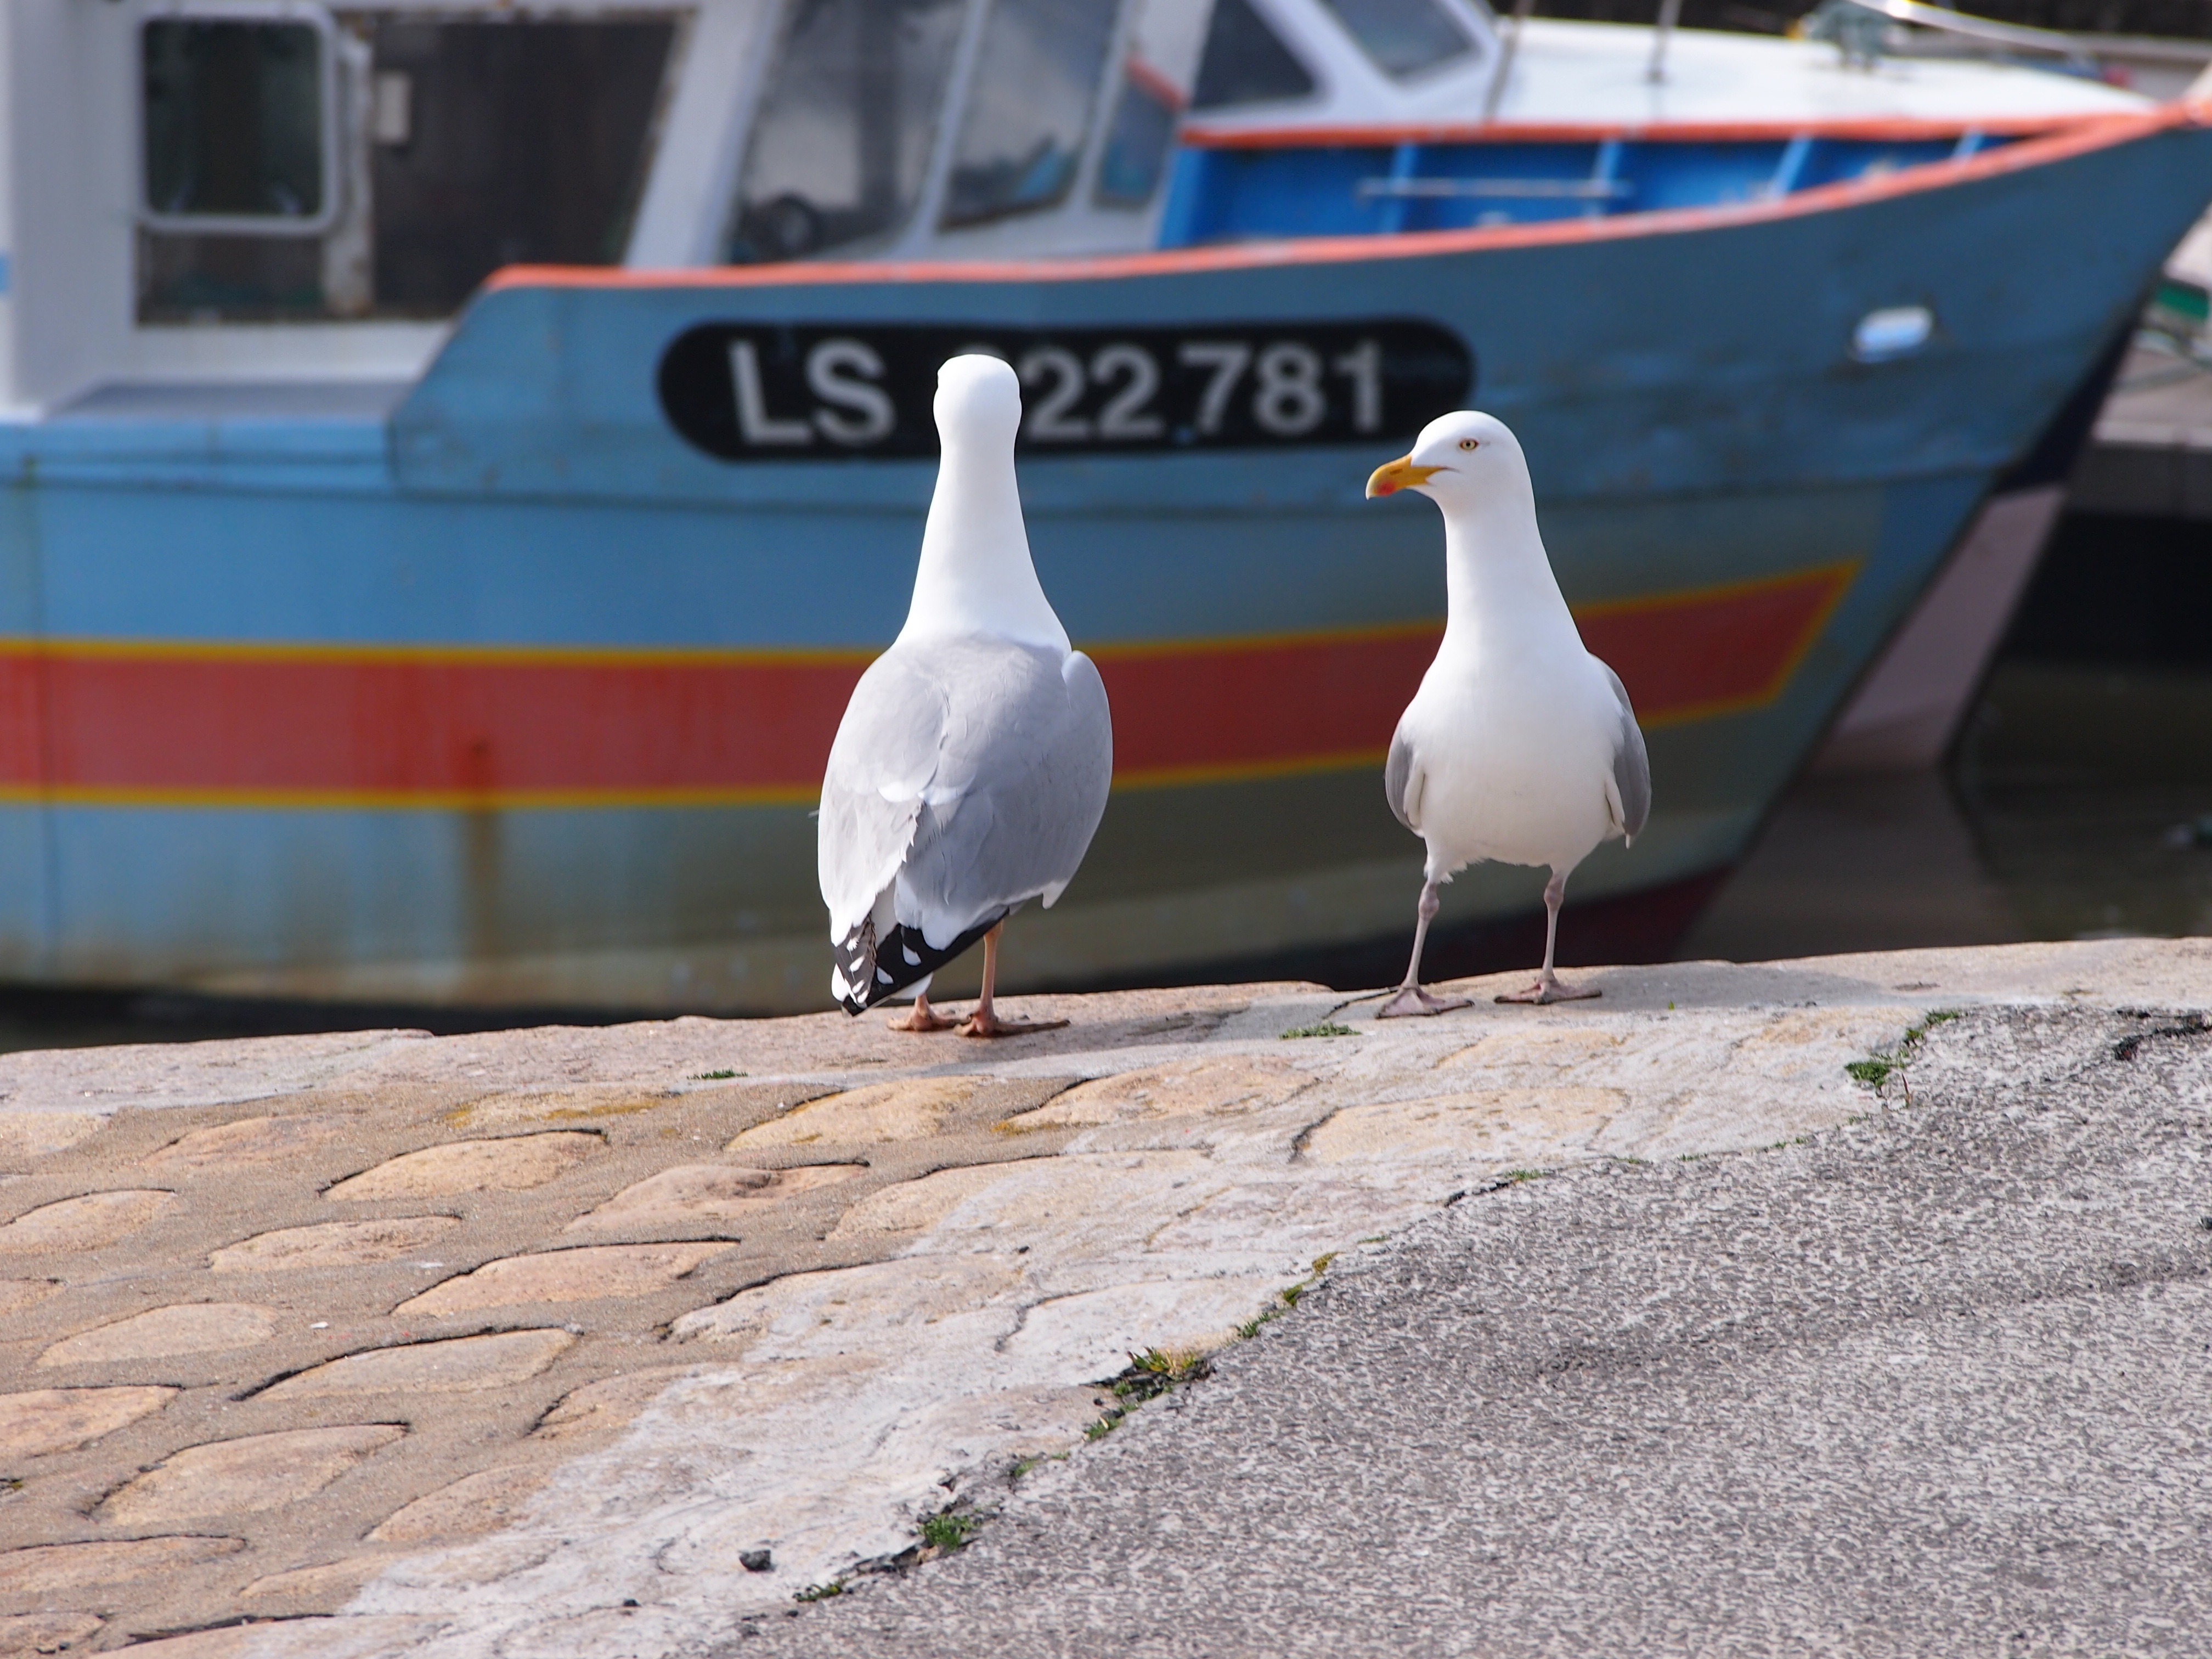
sea, bird, seabird, vehicle, gull, port, gulls, vend e